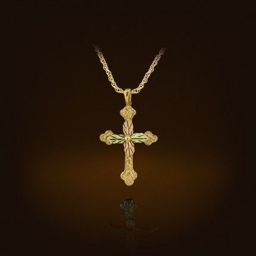
you will love the hammered look of the cross and the leaves available on a gold filled chain .